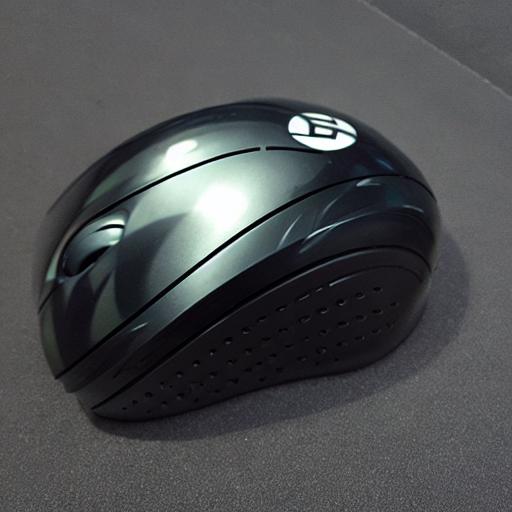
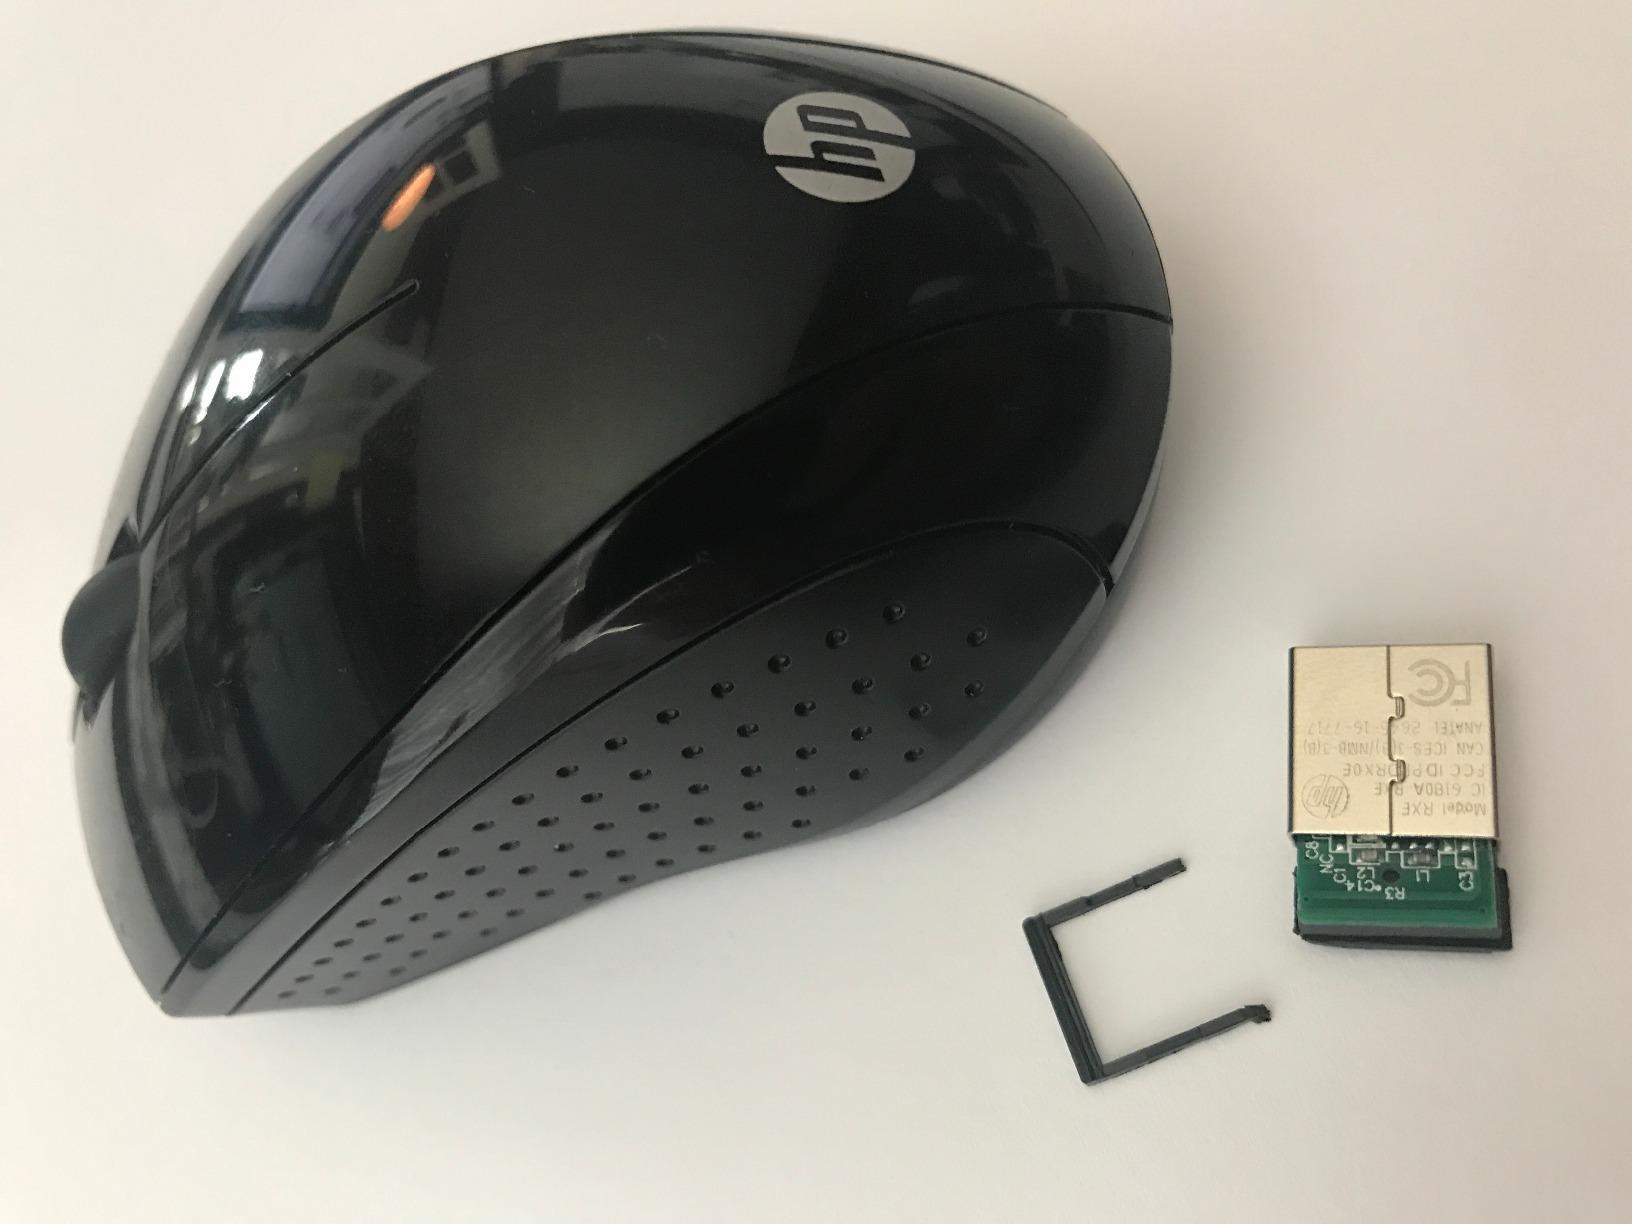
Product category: mouse
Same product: no